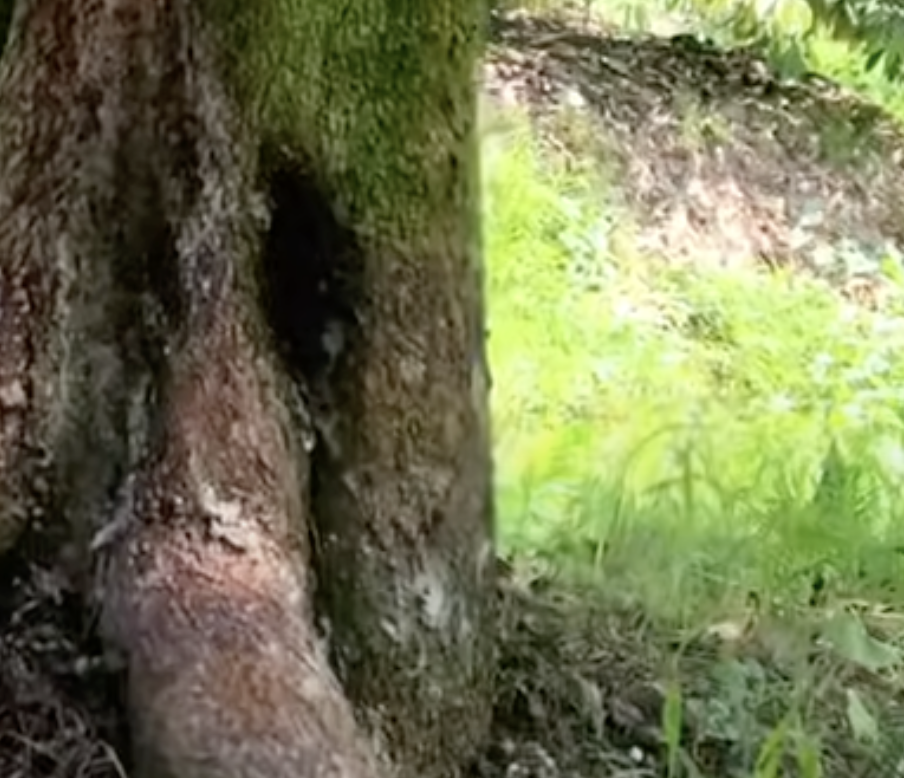
Label: stem_cracking_ gummosis